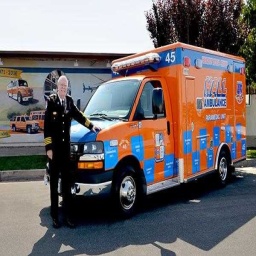
Label: ambulance